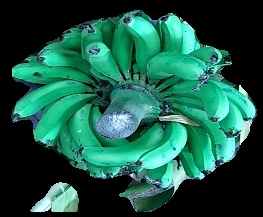
Variety: pachbale
Grade: grade3